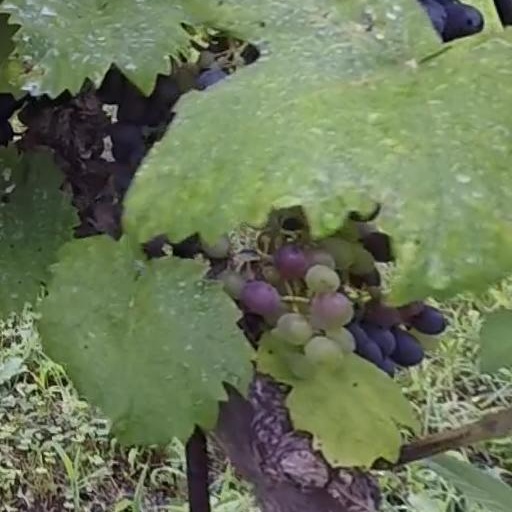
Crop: grape